Question: Please indicate a possible affordance area of the broccoli that can be used for holding.
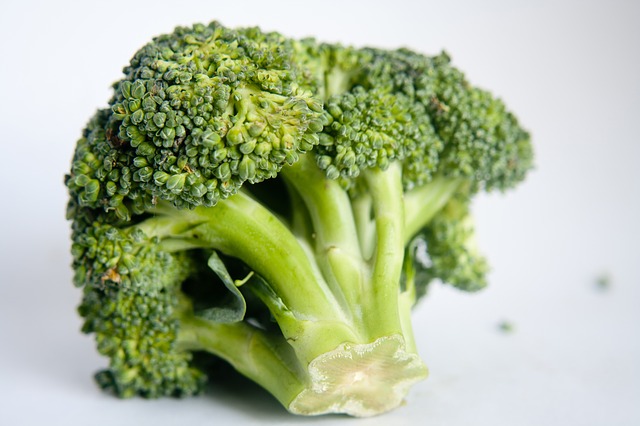
Answer: [48, 17, 536, 419]